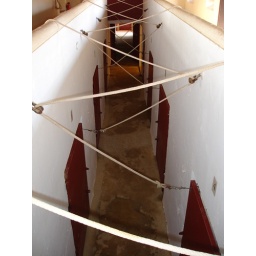
Pulley system used to open doors to the bull pens in Ronda buliring